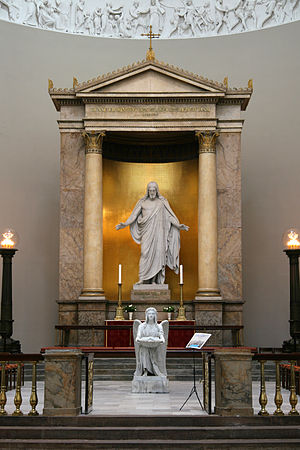
Alter
Alteret i Københavns Domkirke, hvor Bertel Thorvaldsens Kristusfigur er placeret centralt.
Et alter er en forhøjning, et ildsted eller et bord, der indgår i religiøse ritualer. Ordet alter kommer af latin: altus, der betegner noget, der er hævet over omgivelserne.